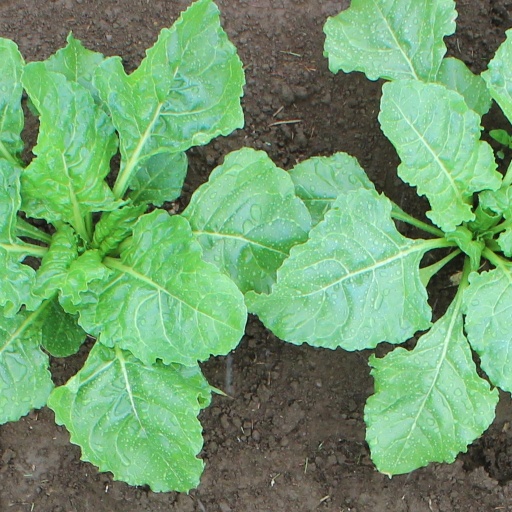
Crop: sugar beet